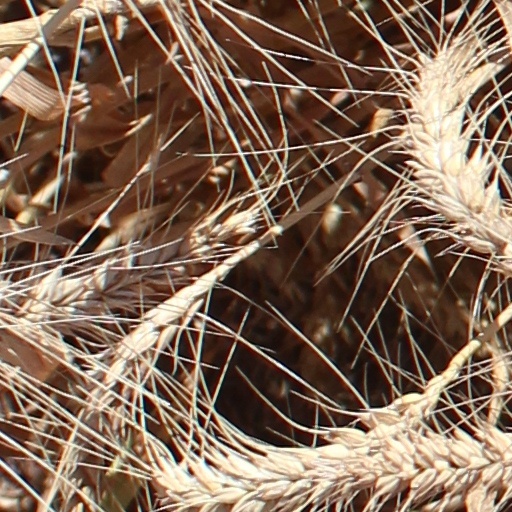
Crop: wheat